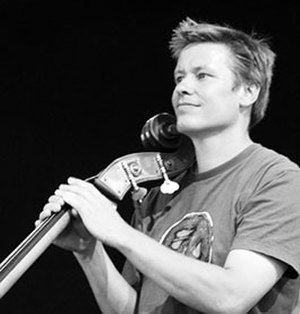
Peter Vuust
Foto Hreinn Gudlaugsson
Peter Vuust er Cand.scient., ph.d., dansk jazzmusiker, komponist og hjerneforsker. Han er desuden leder af Danmarks Grundforskningsfonds Center for Music in the Brain samt professor ved Det Jyske Musikkonservatorium og Aarhus Universitet.